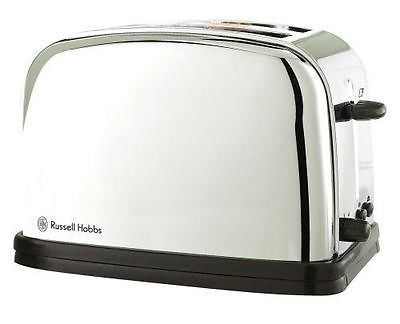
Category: toaster